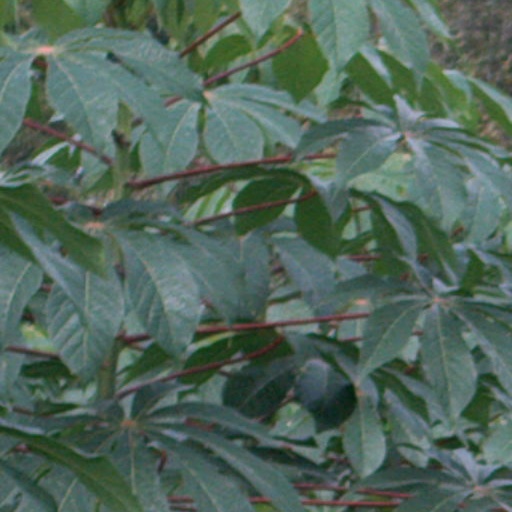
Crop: cassava